Robert Durst

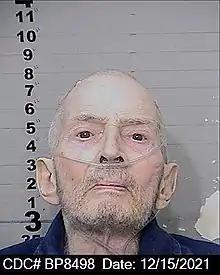
Durst in 2021

Robert Alan Durst (April 12, 1943 – January 10, 2022) was a convicted murderer, a suspected serial killer, and an American real estate heir. The eldest son of New York City real estate magnate Seymour Durst, he garnered attention as a suspect in the unsolved 1982 disappearance of his first wife, Kathleen McCormack; the 2000 murder of his longtime friend, Susan Berman; and the 2001 killing of neighbor Morris Black. Acquitted of murdering Black in 2003, Durst did not face further legal action until his participation in the 2015 documentary miniseries "The Jinx" led to him being charged with Berman's murder. Durst was convicted in 2021 and sentenced to life imprisonment without parole. He was also charged with McCormack's murder shortly after his sentencing, but died in 2022 before a trial could begin.